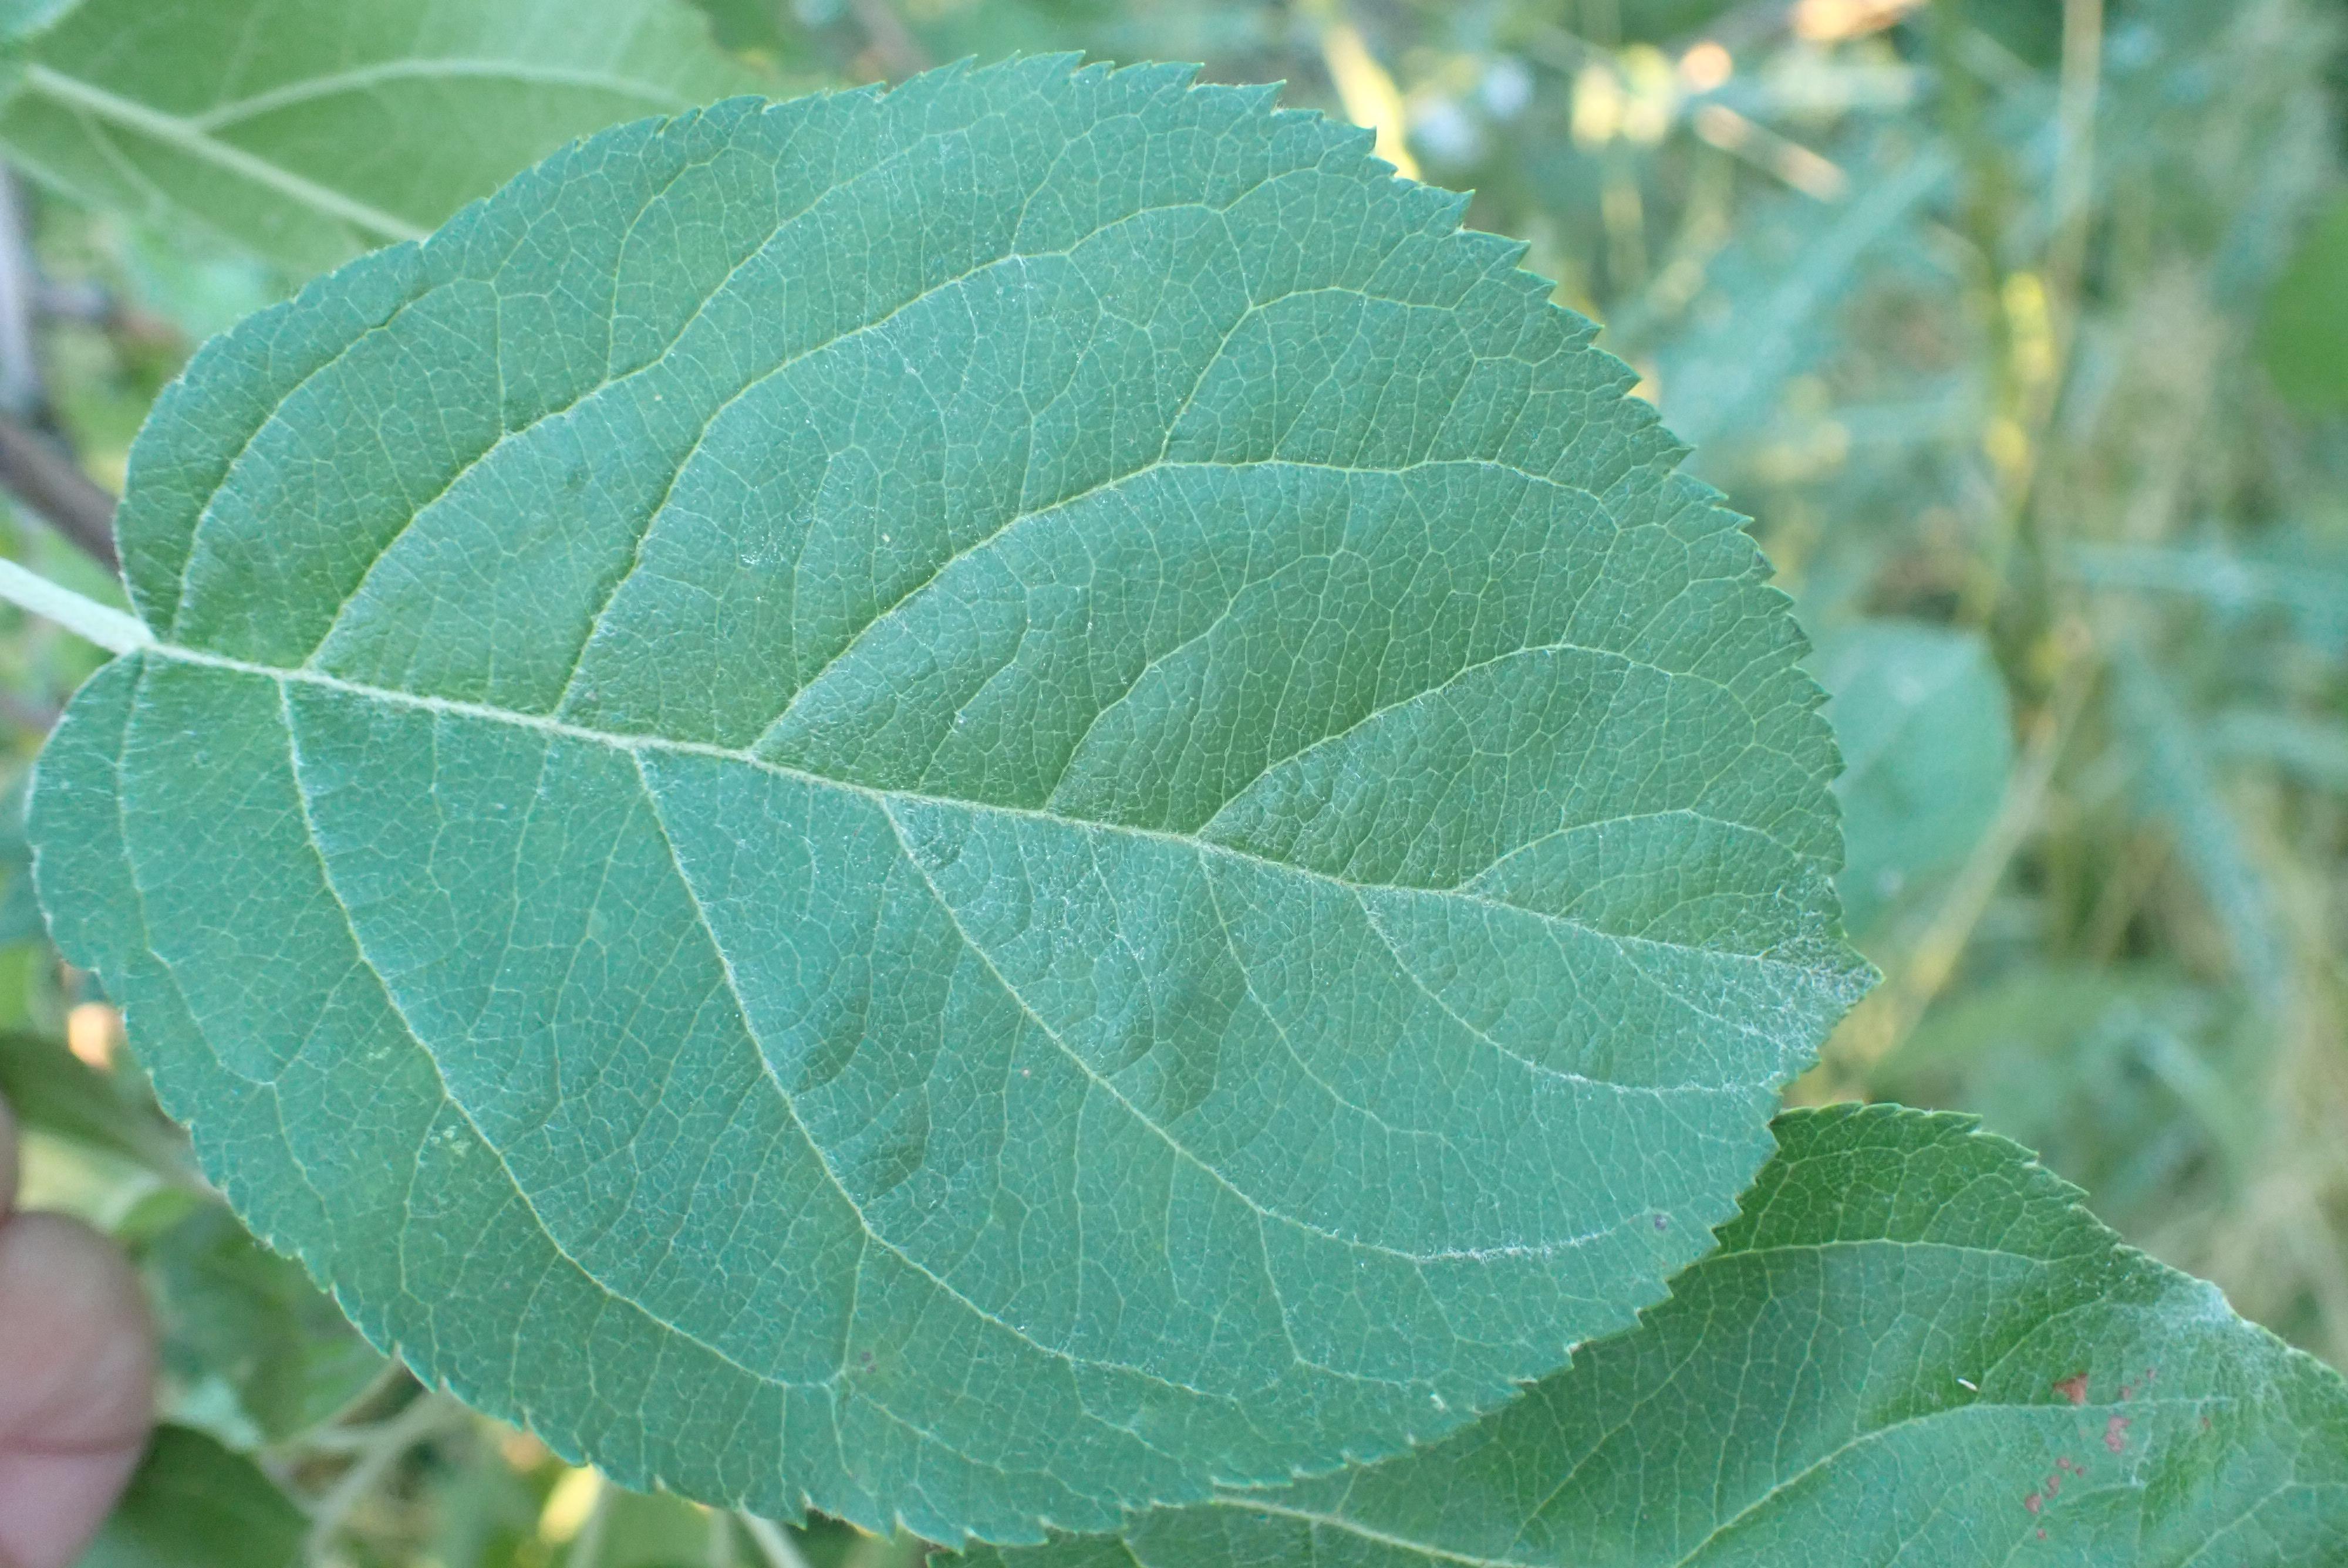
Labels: healthy